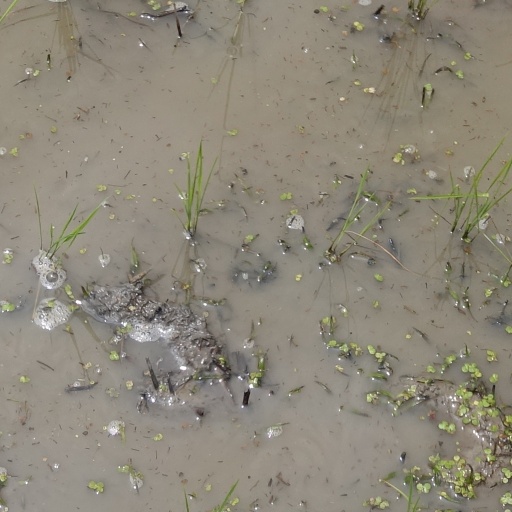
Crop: rice